Alleghany County Courthouse (North Carolina)

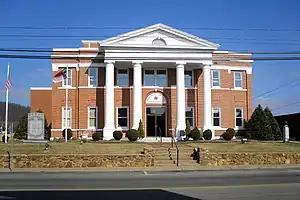
Alleghany County Courthouse, November 2008

Alleghany County Courthouse is a historic courthouse building located at Sparta, Alleghany County, North Carolina. It was built in 1933, and is a two-story, H-shaped Classical Revival-style brick building. The front facade features a tetrastyle Tuscan order portico. It was built after "The Big Fire" of 1932 destroyed the courthouse and a block of businesses and homes.